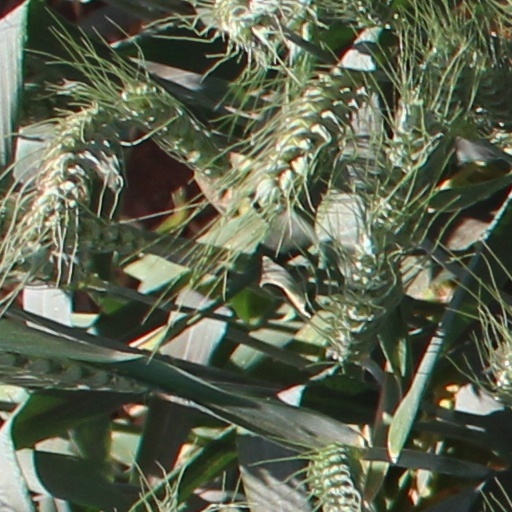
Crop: wheat